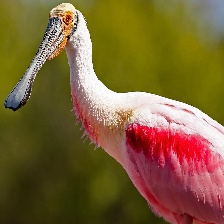
Species: ROSEATE SPOONBILL
Scientific name: PLATALEA AJAJA
ImageNet parent category: spoonbill